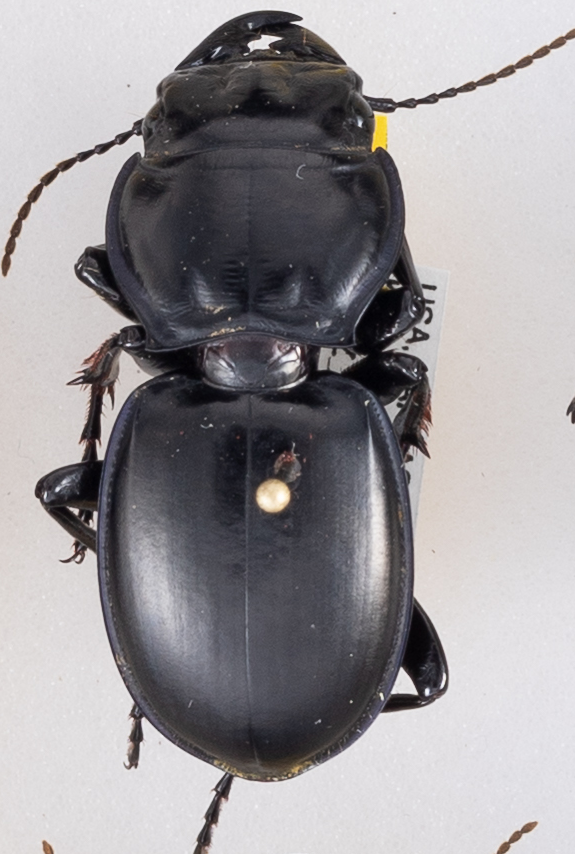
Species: Pasimachus californicus
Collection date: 2015-08-17
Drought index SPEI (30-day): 0.318
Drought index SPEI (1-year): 0.454
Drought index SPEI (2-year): -0.27